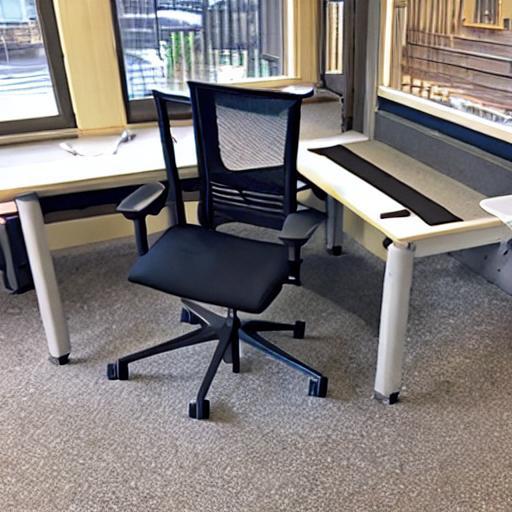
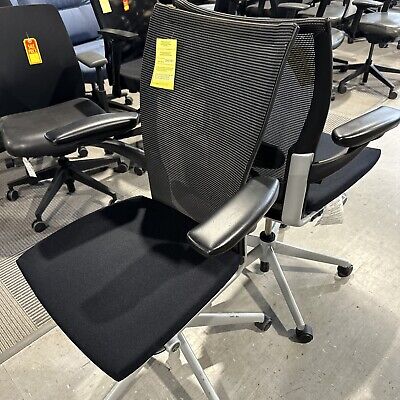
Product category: items_chair
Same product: no